Graham Greene bibliography

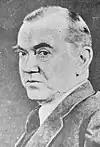
Greene in 1963

Graham Greene (1904–1991) was an English novelist regarded by many as one of the greatest writers of the 20th century. Combining literary acclaim with widespread popularity, Greene acquired a reputation early in his lifetime as a major writer, both of serious Catholic novels, and of thrillers (or "entertainments" as he termed them). He was shortlisted, in 1966 and 1967, for the Nobel Prize for Literature. He produced 26 novels, as well as several plays, autobiographies, and short stories.